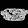
Label: Bag